Coco bread
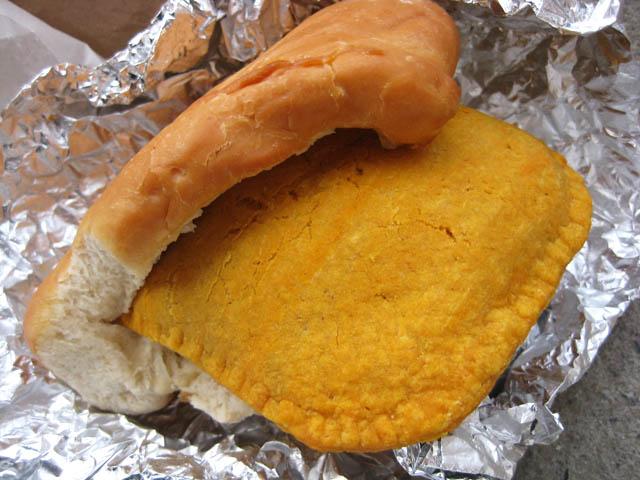
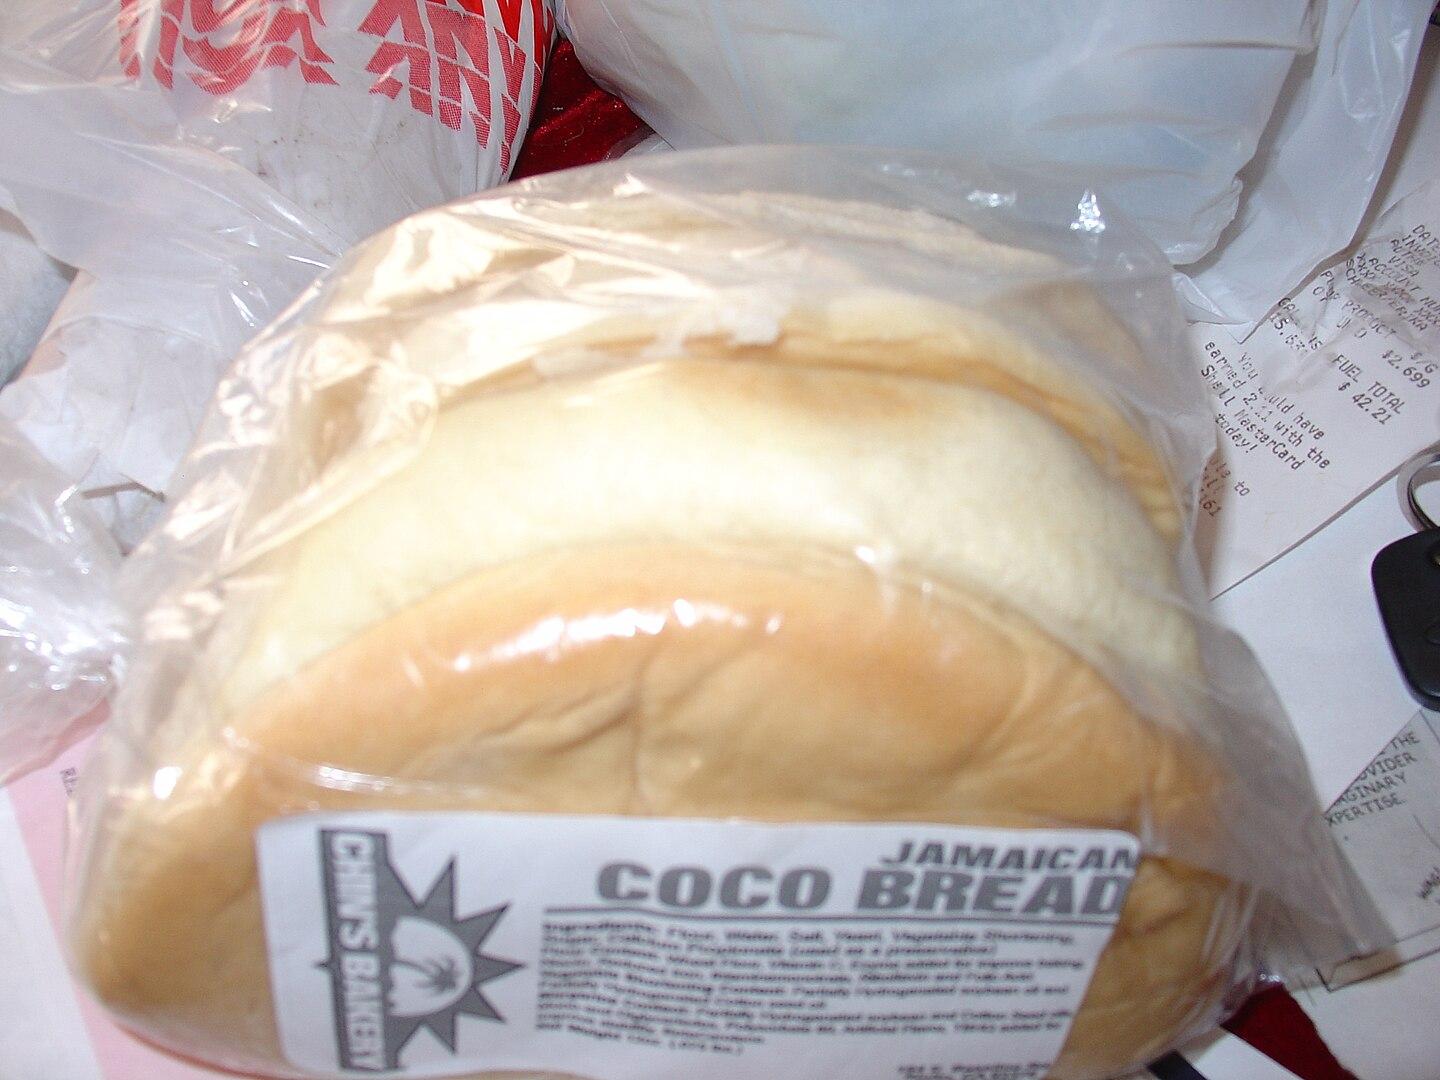
Also known as:
arz - Egyptian Arabic: عيش كوكو
ca - Catalan: Pa de coco
en-simple - Simple English: Coco bread
es - Spanish: Pan de coco
fr - French: Pain coco
it - Italian: Coco bread
Category: bread (bread)
Cuisine: Jamaican
Associated cuisines: Jamaican
Area: Jamaica
Countries: Jamaica
Region: Caribbean, , , ,
The dish is a bread that contains milk or coconut milk and is starchy and slightly sweet in taste.